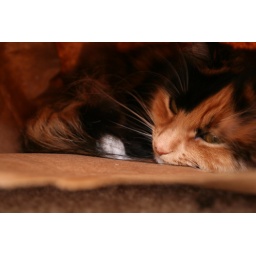
She loves to crash out in bags, paper or plastic. Today, brown paper was her bag of choice.